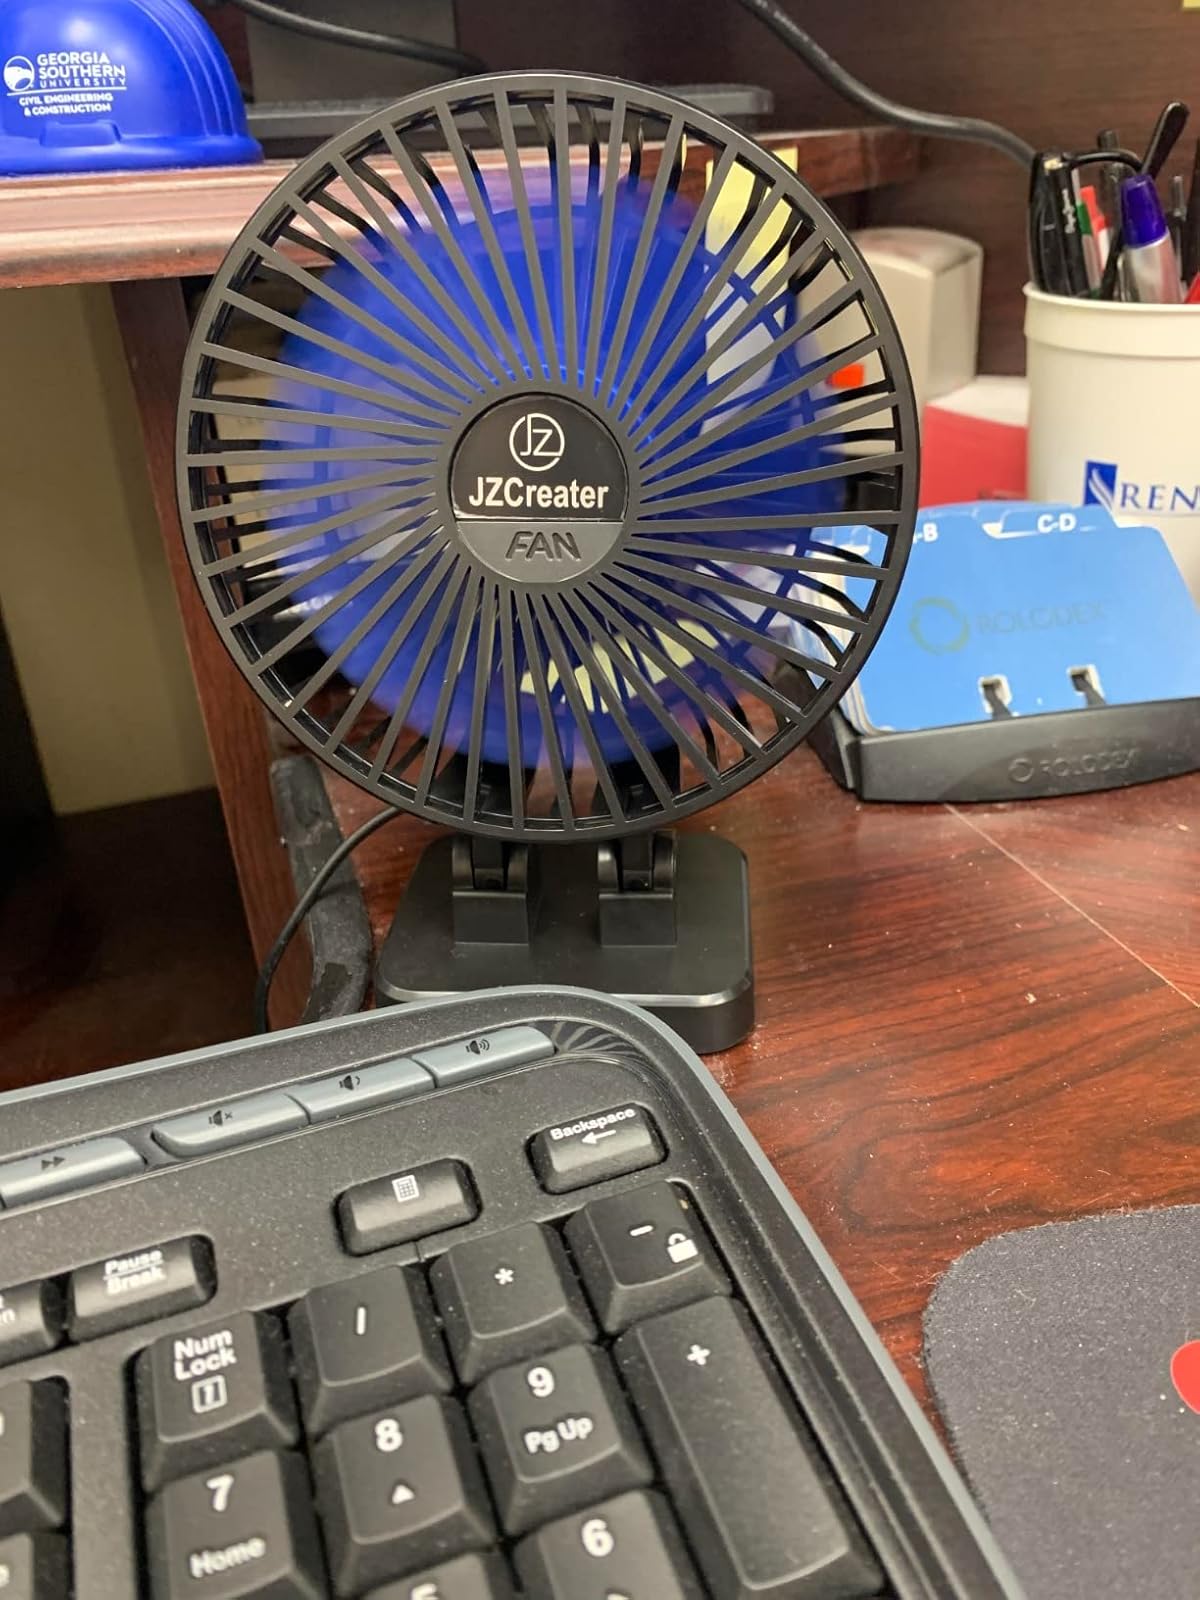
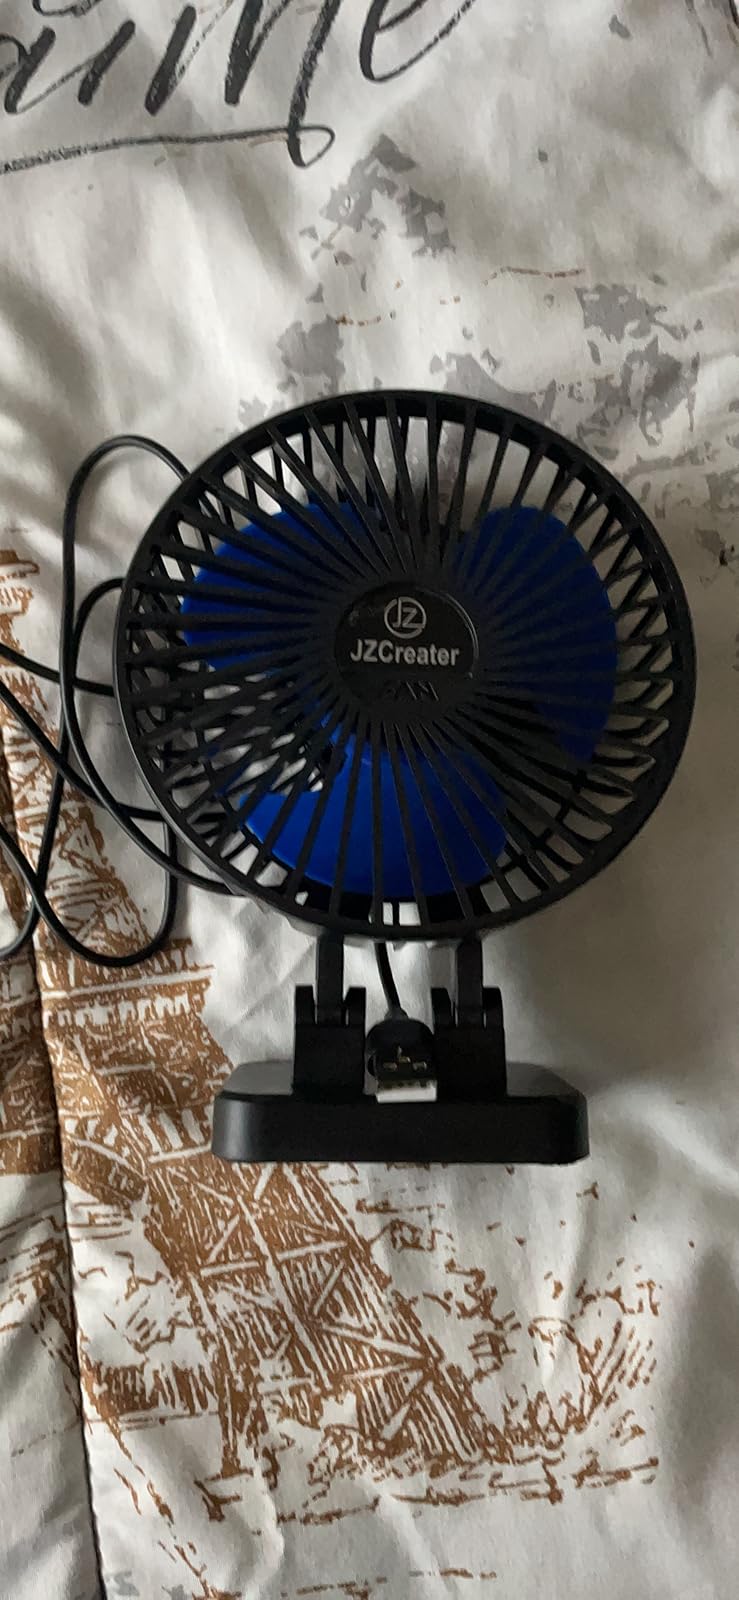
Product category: fan
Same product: yes